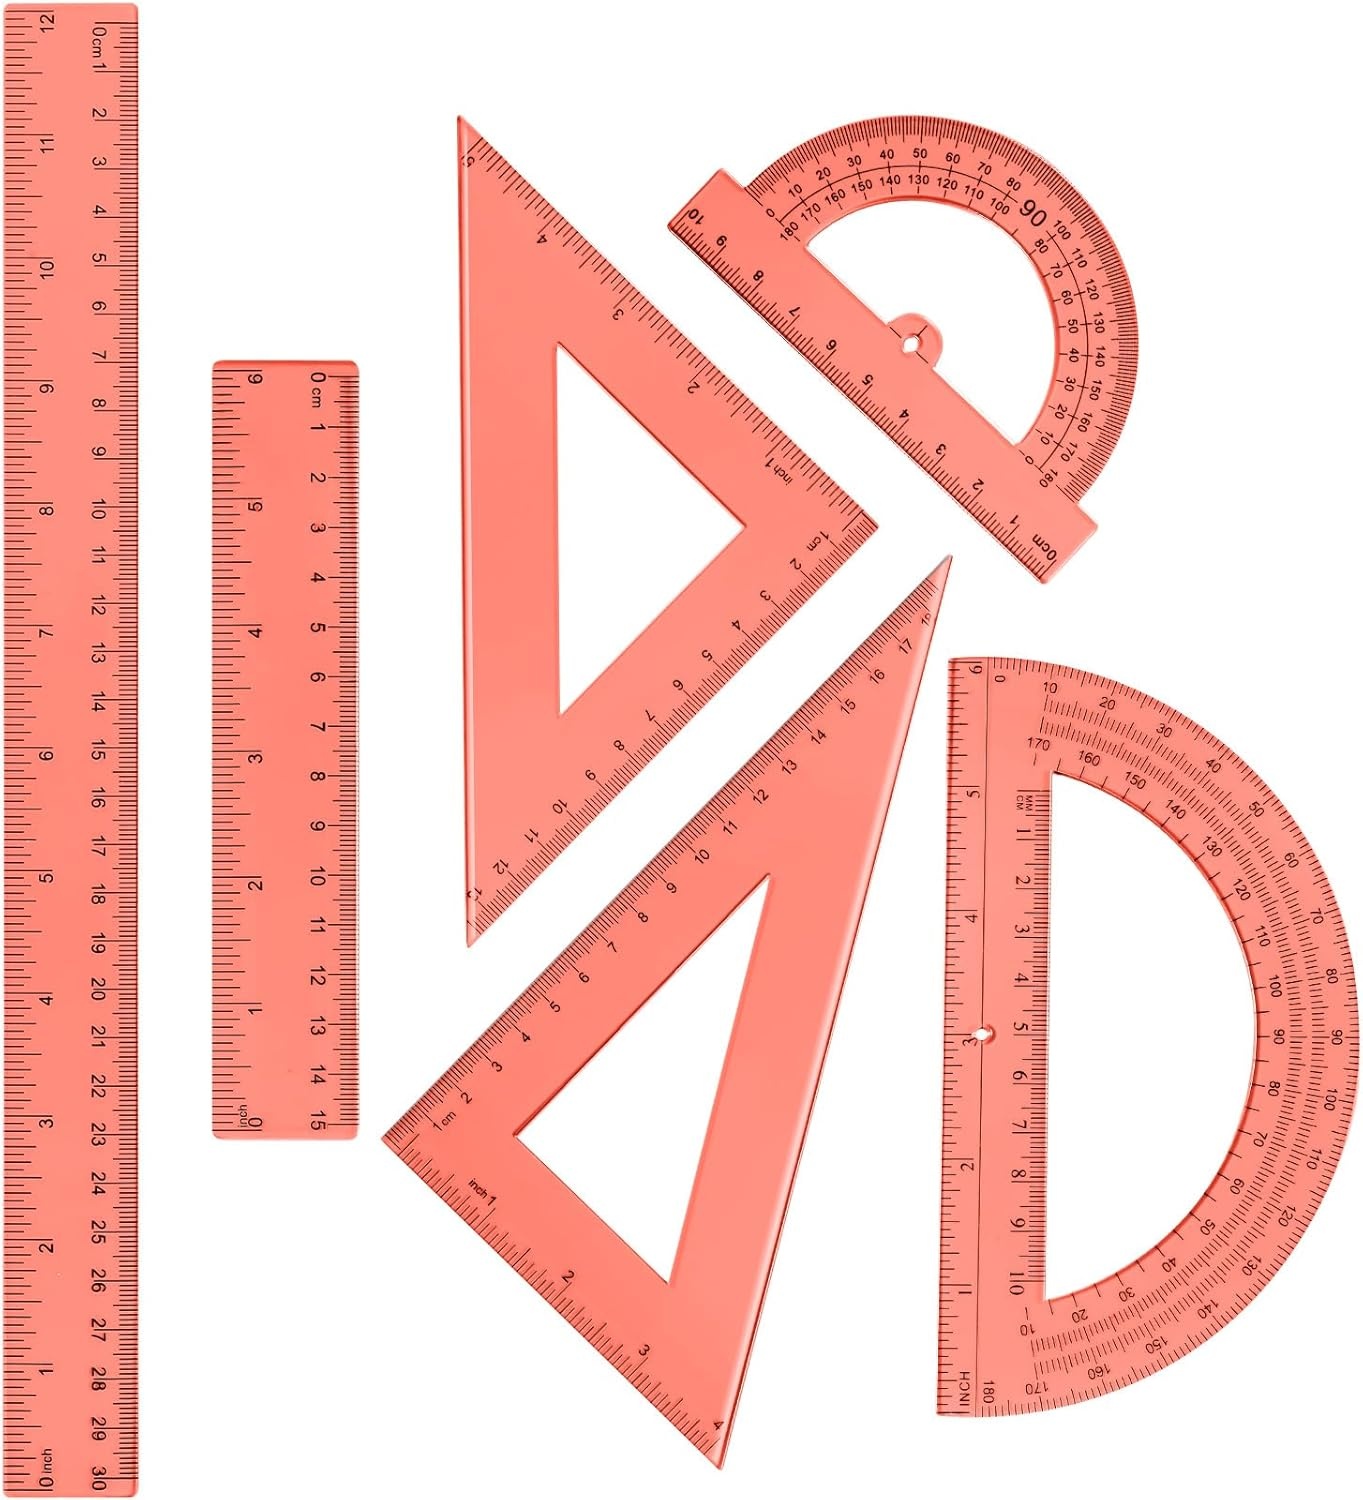
Tenare 6 Pcs Plastic Ruler Math Set Includes 12 Inch 6 Inch Straight Protractor Triangle Geometry Transparent Math Ruler Measuring Tools for School Office Home (Orange)
Brand: Tenare
Overview Material : Plastic Brand : Tenare Color : Orange Style : Modern About this item Complete math tool set: you will be provided with 2 protractors of 15.5 cm and 10.4 cm, 2 triangle rulers of 45 degree and 60 degree, 2 straight rulers of 6 inch/ 15 cm and 12 inch/ 31 cm, totally 6 pieces; The complete combination meets the needs of various occasions, you can choose the right ruler to work according to your needs Accurate scale: both sides of the protractor can measure 0-180 degrees, and the scale is accurate to 1 degree, helping you to quickly measure the value; Triangle and ruler have inches and centimeters on both sides, so you can use them to measure, draw geometric figures, parabola, etc., providing you with large convenience Hollow design: the triangle ruler and hollow type protractor adopt the middle hollow design, which can better hold the ruler; Besides, there is a hole at the bottom of the hollow type protractor, which is nice for locating the point of the figure and drawing geometric figures with different angles Easy and fast to read: the orange transparent plastic material allows you to clearly see the pattern or text under the ruler, and the black mark on the ruler is convenient for you to measure better; With light weight, it can be easily put in a bag or taken to school or office Quality material: the orange clear protractor ruler set is made of quality plastic, durable and sturdy, not easy to break and crack, with a certain thickness controlled, can serve yo for a long time; A practical measuring tool for designers, architects, engineers, students and so on
Category: Office Supplies > Office Instruments > Writing & Drawing Instruments